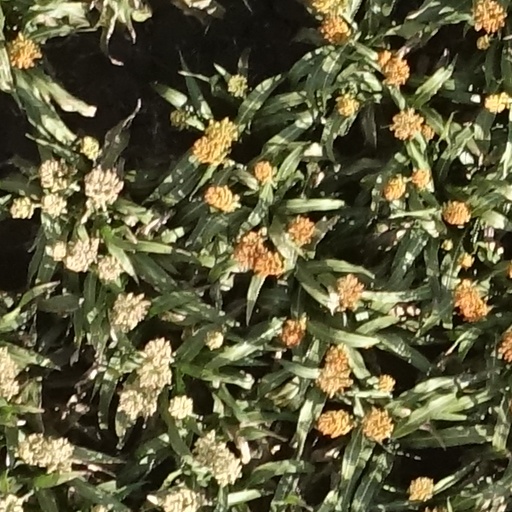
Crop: sorghum